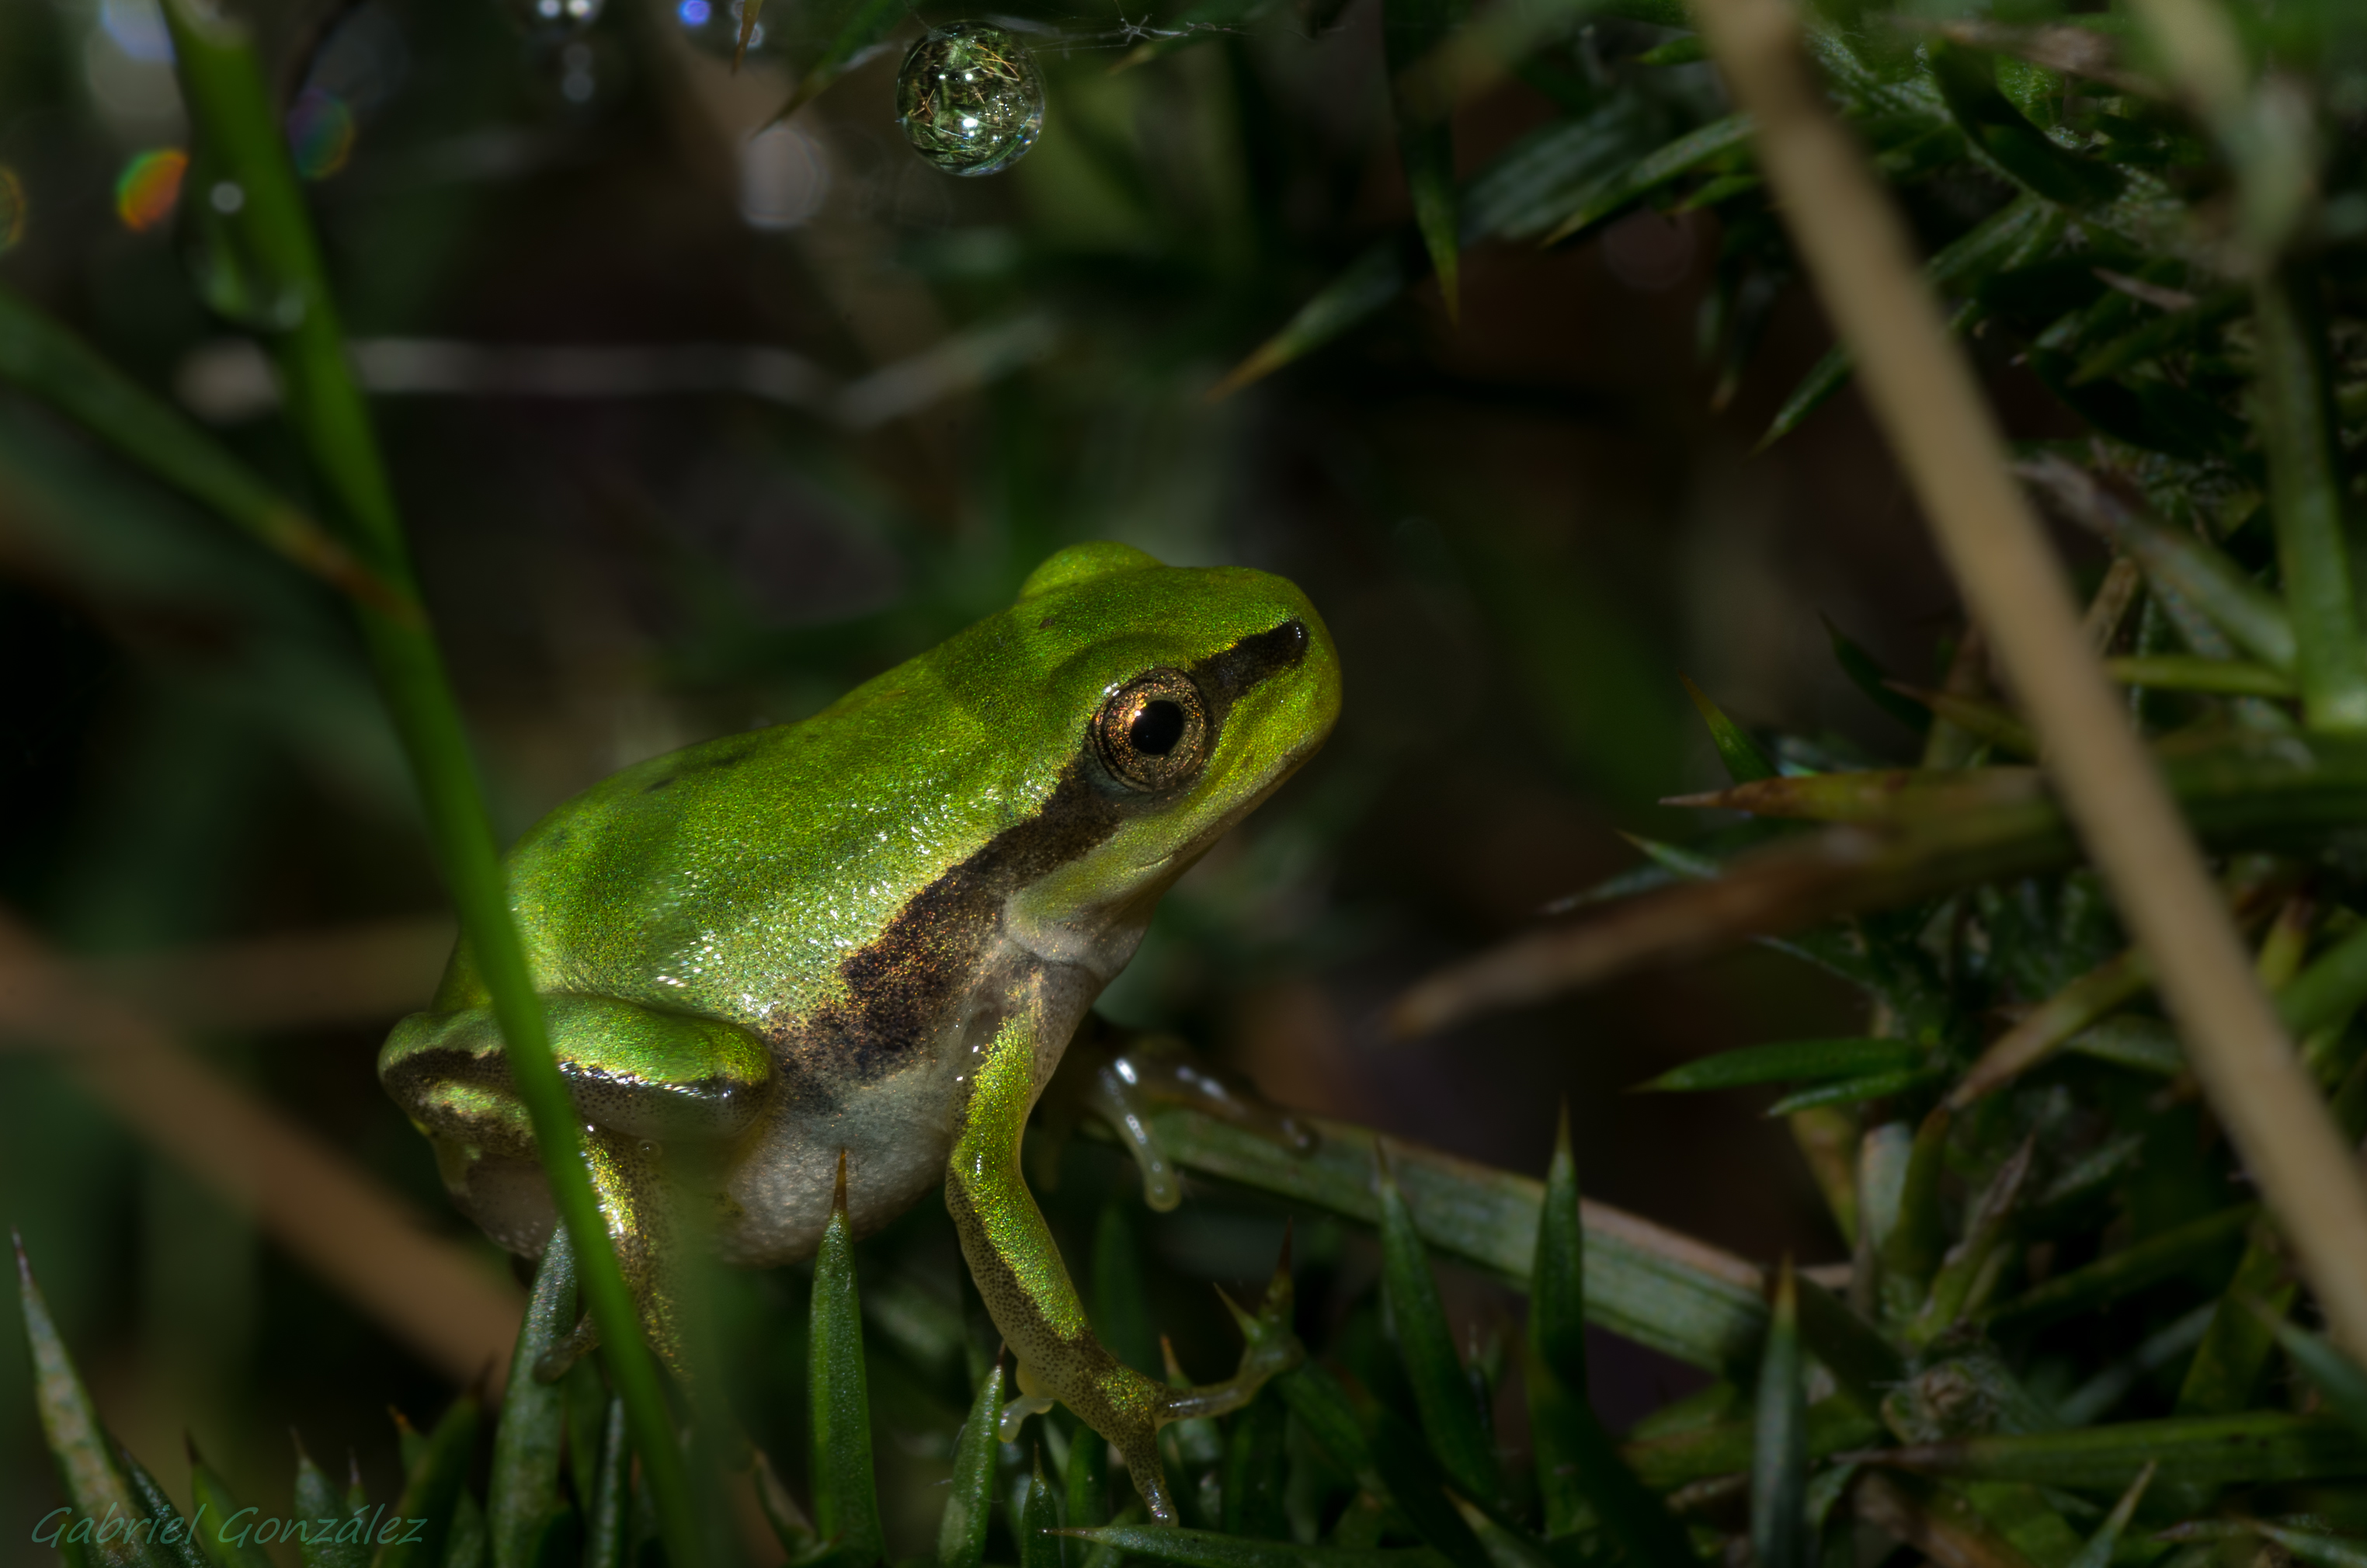
nature, grass, wildlife, green, macro, frog, amphibian, fauna, tree frog, animals, vertebrate, naturaleza, tamron90mm, rana, ggl1, gaby1, xovesphoto, animales, pentaxk5, gphoto, ranidae